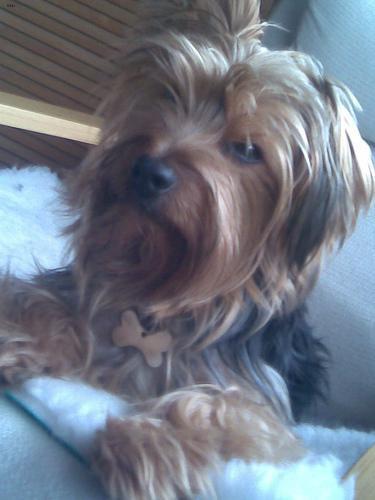
yorkshire terrier